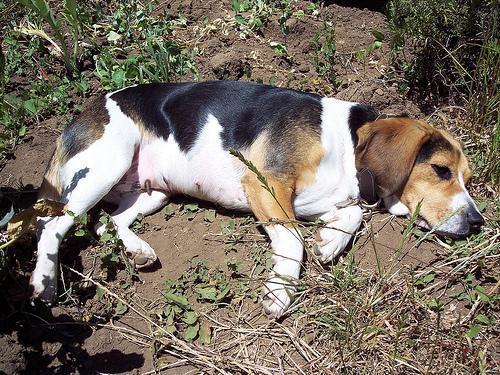
beagle